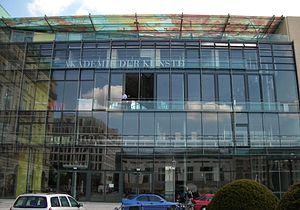
Sarah Wiener est née le 27 août 1962 à Halle en Allemagne, mais a grandi à Vienne en Autriche. Elle est la fille de l’écrivain linguiste Oswald Wiener et de l'artiste Lore Heuermann. Elle est surtout une célèbre cuisinière de télévision, chef d’entreprise dans la restauration et propriétaire de restaurants. Elle s'engage ensuite dans la politique.